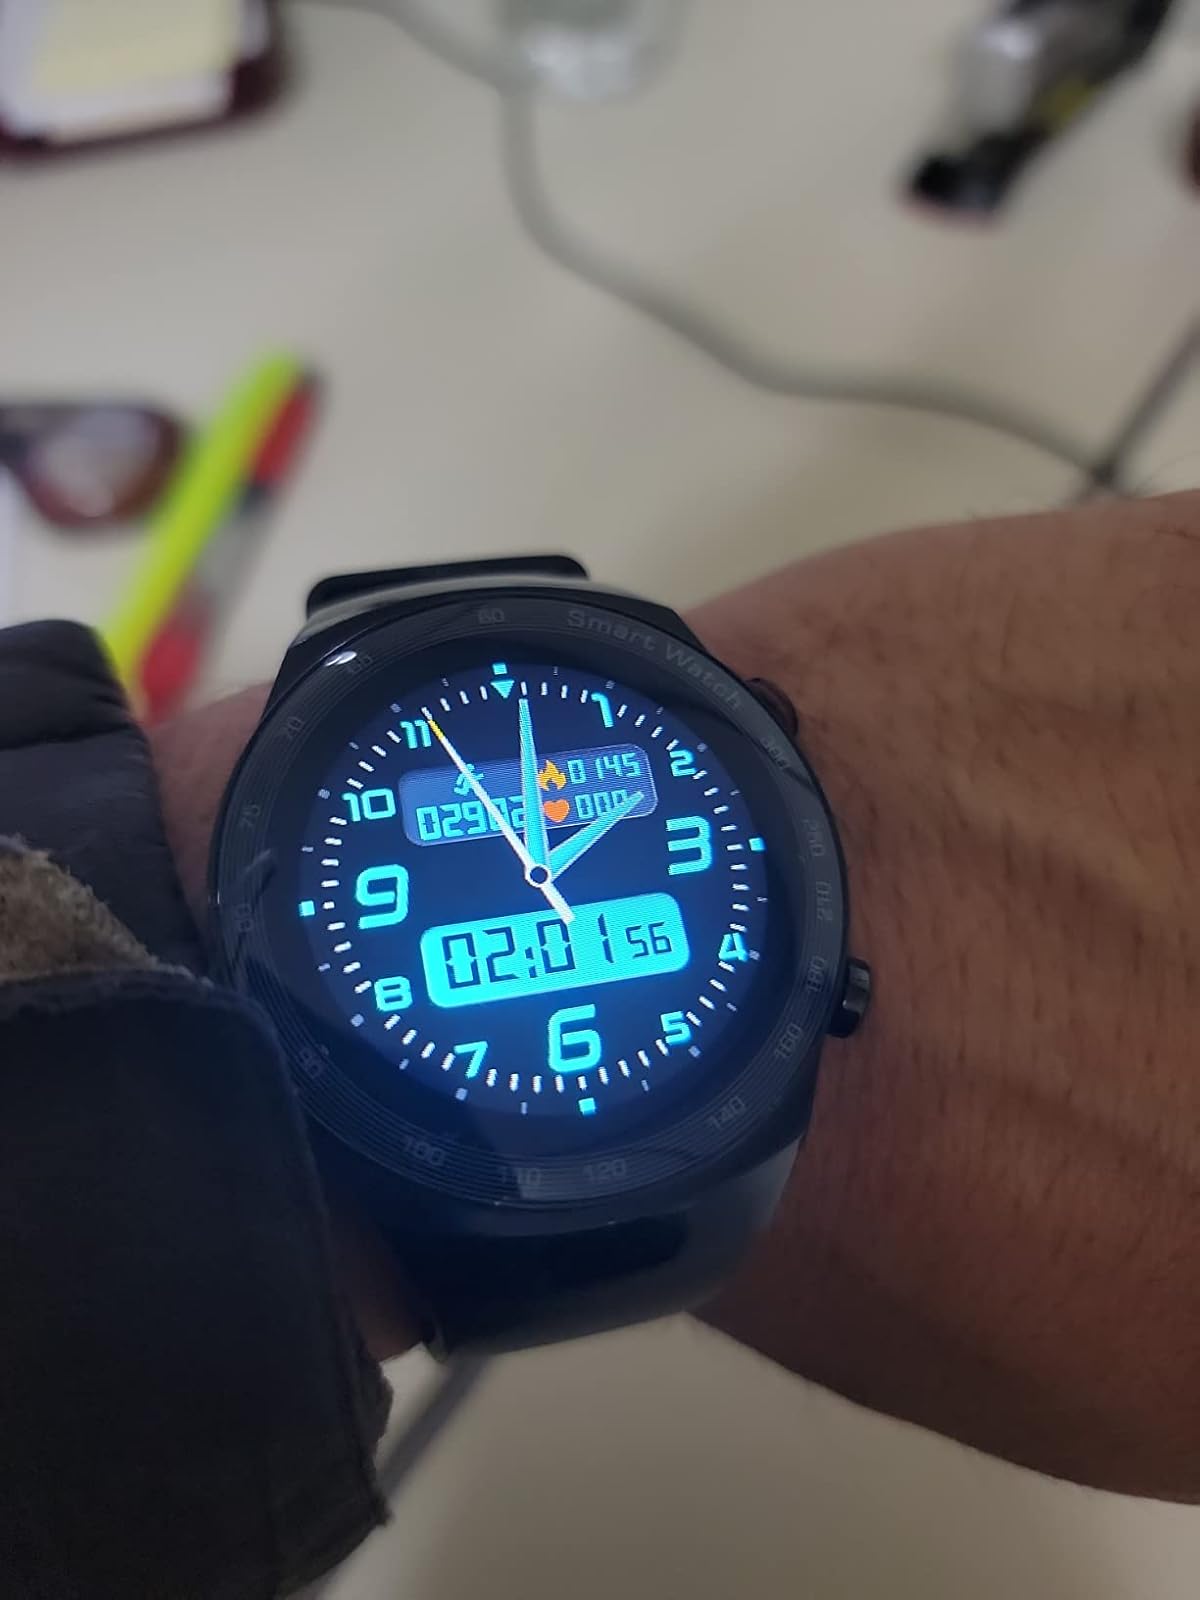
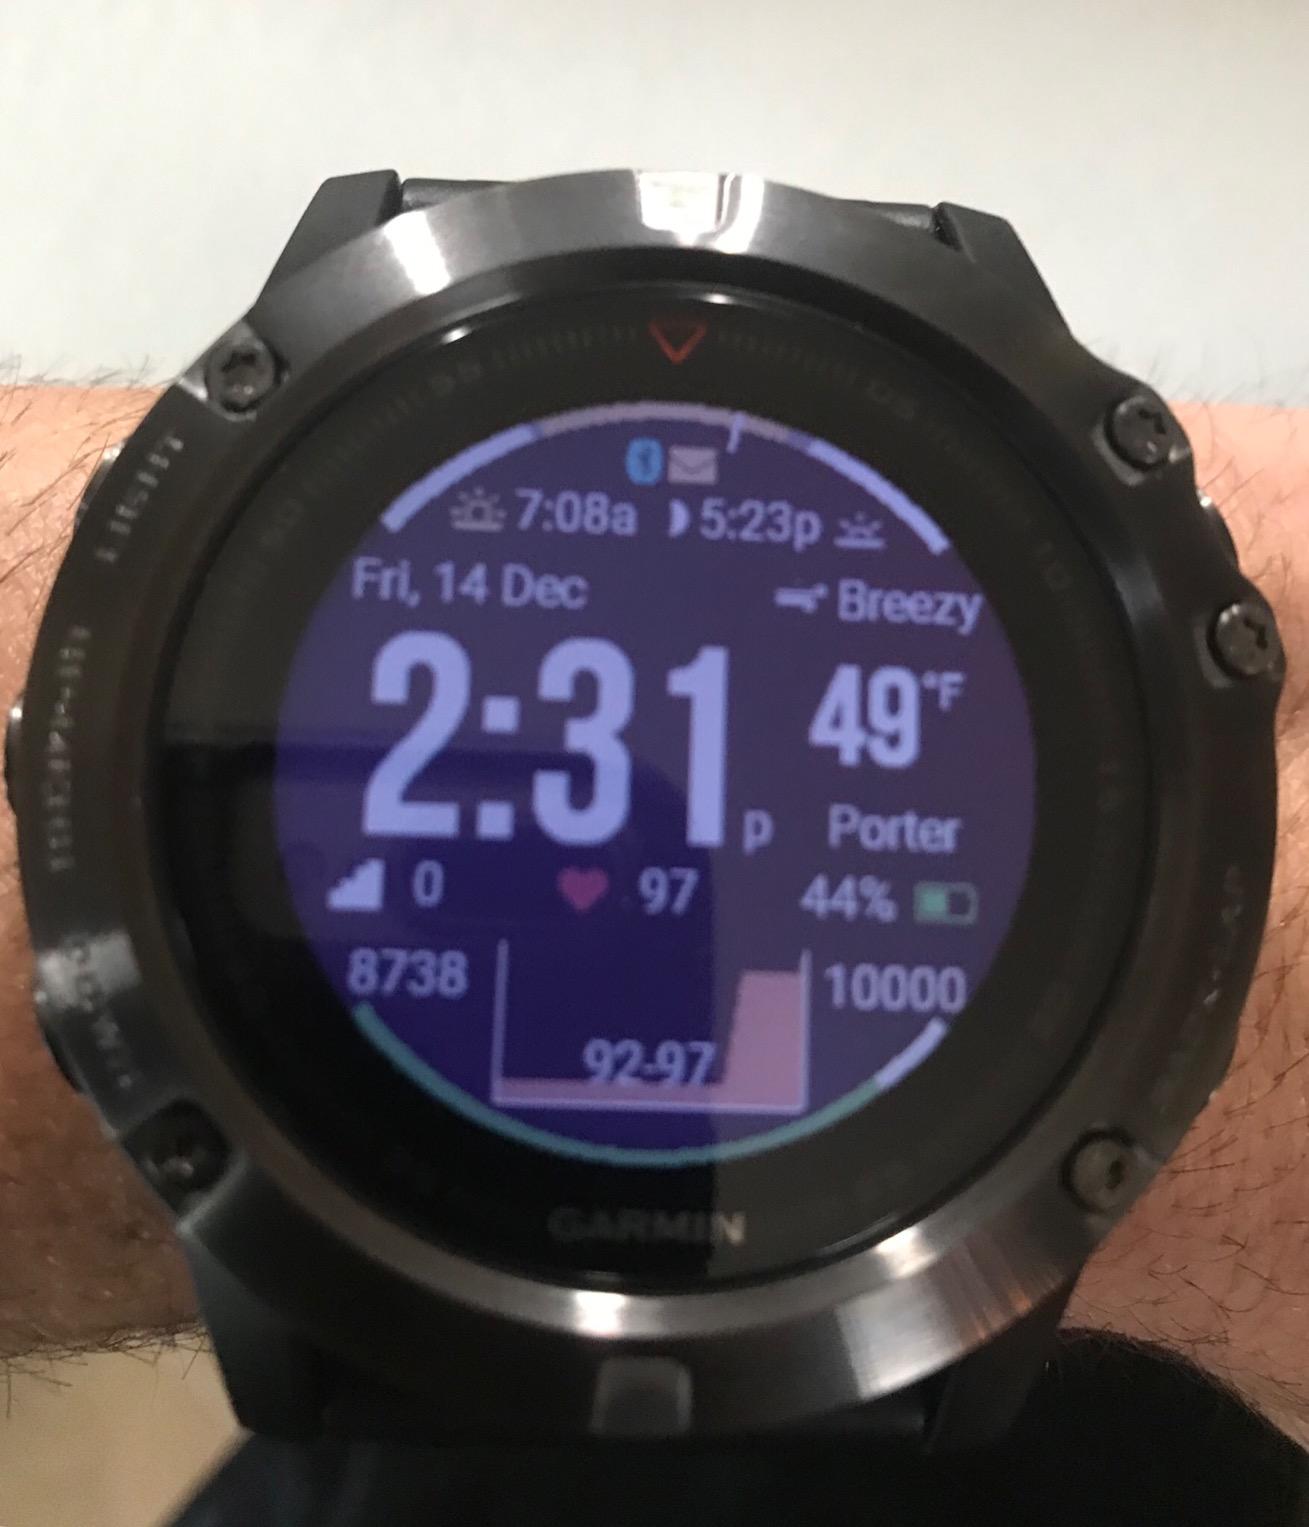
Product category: smartwatch
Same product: no